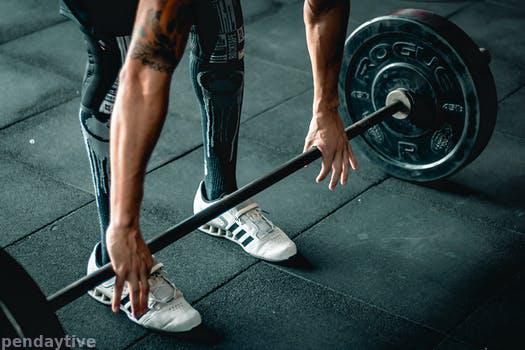
Label: Watermark